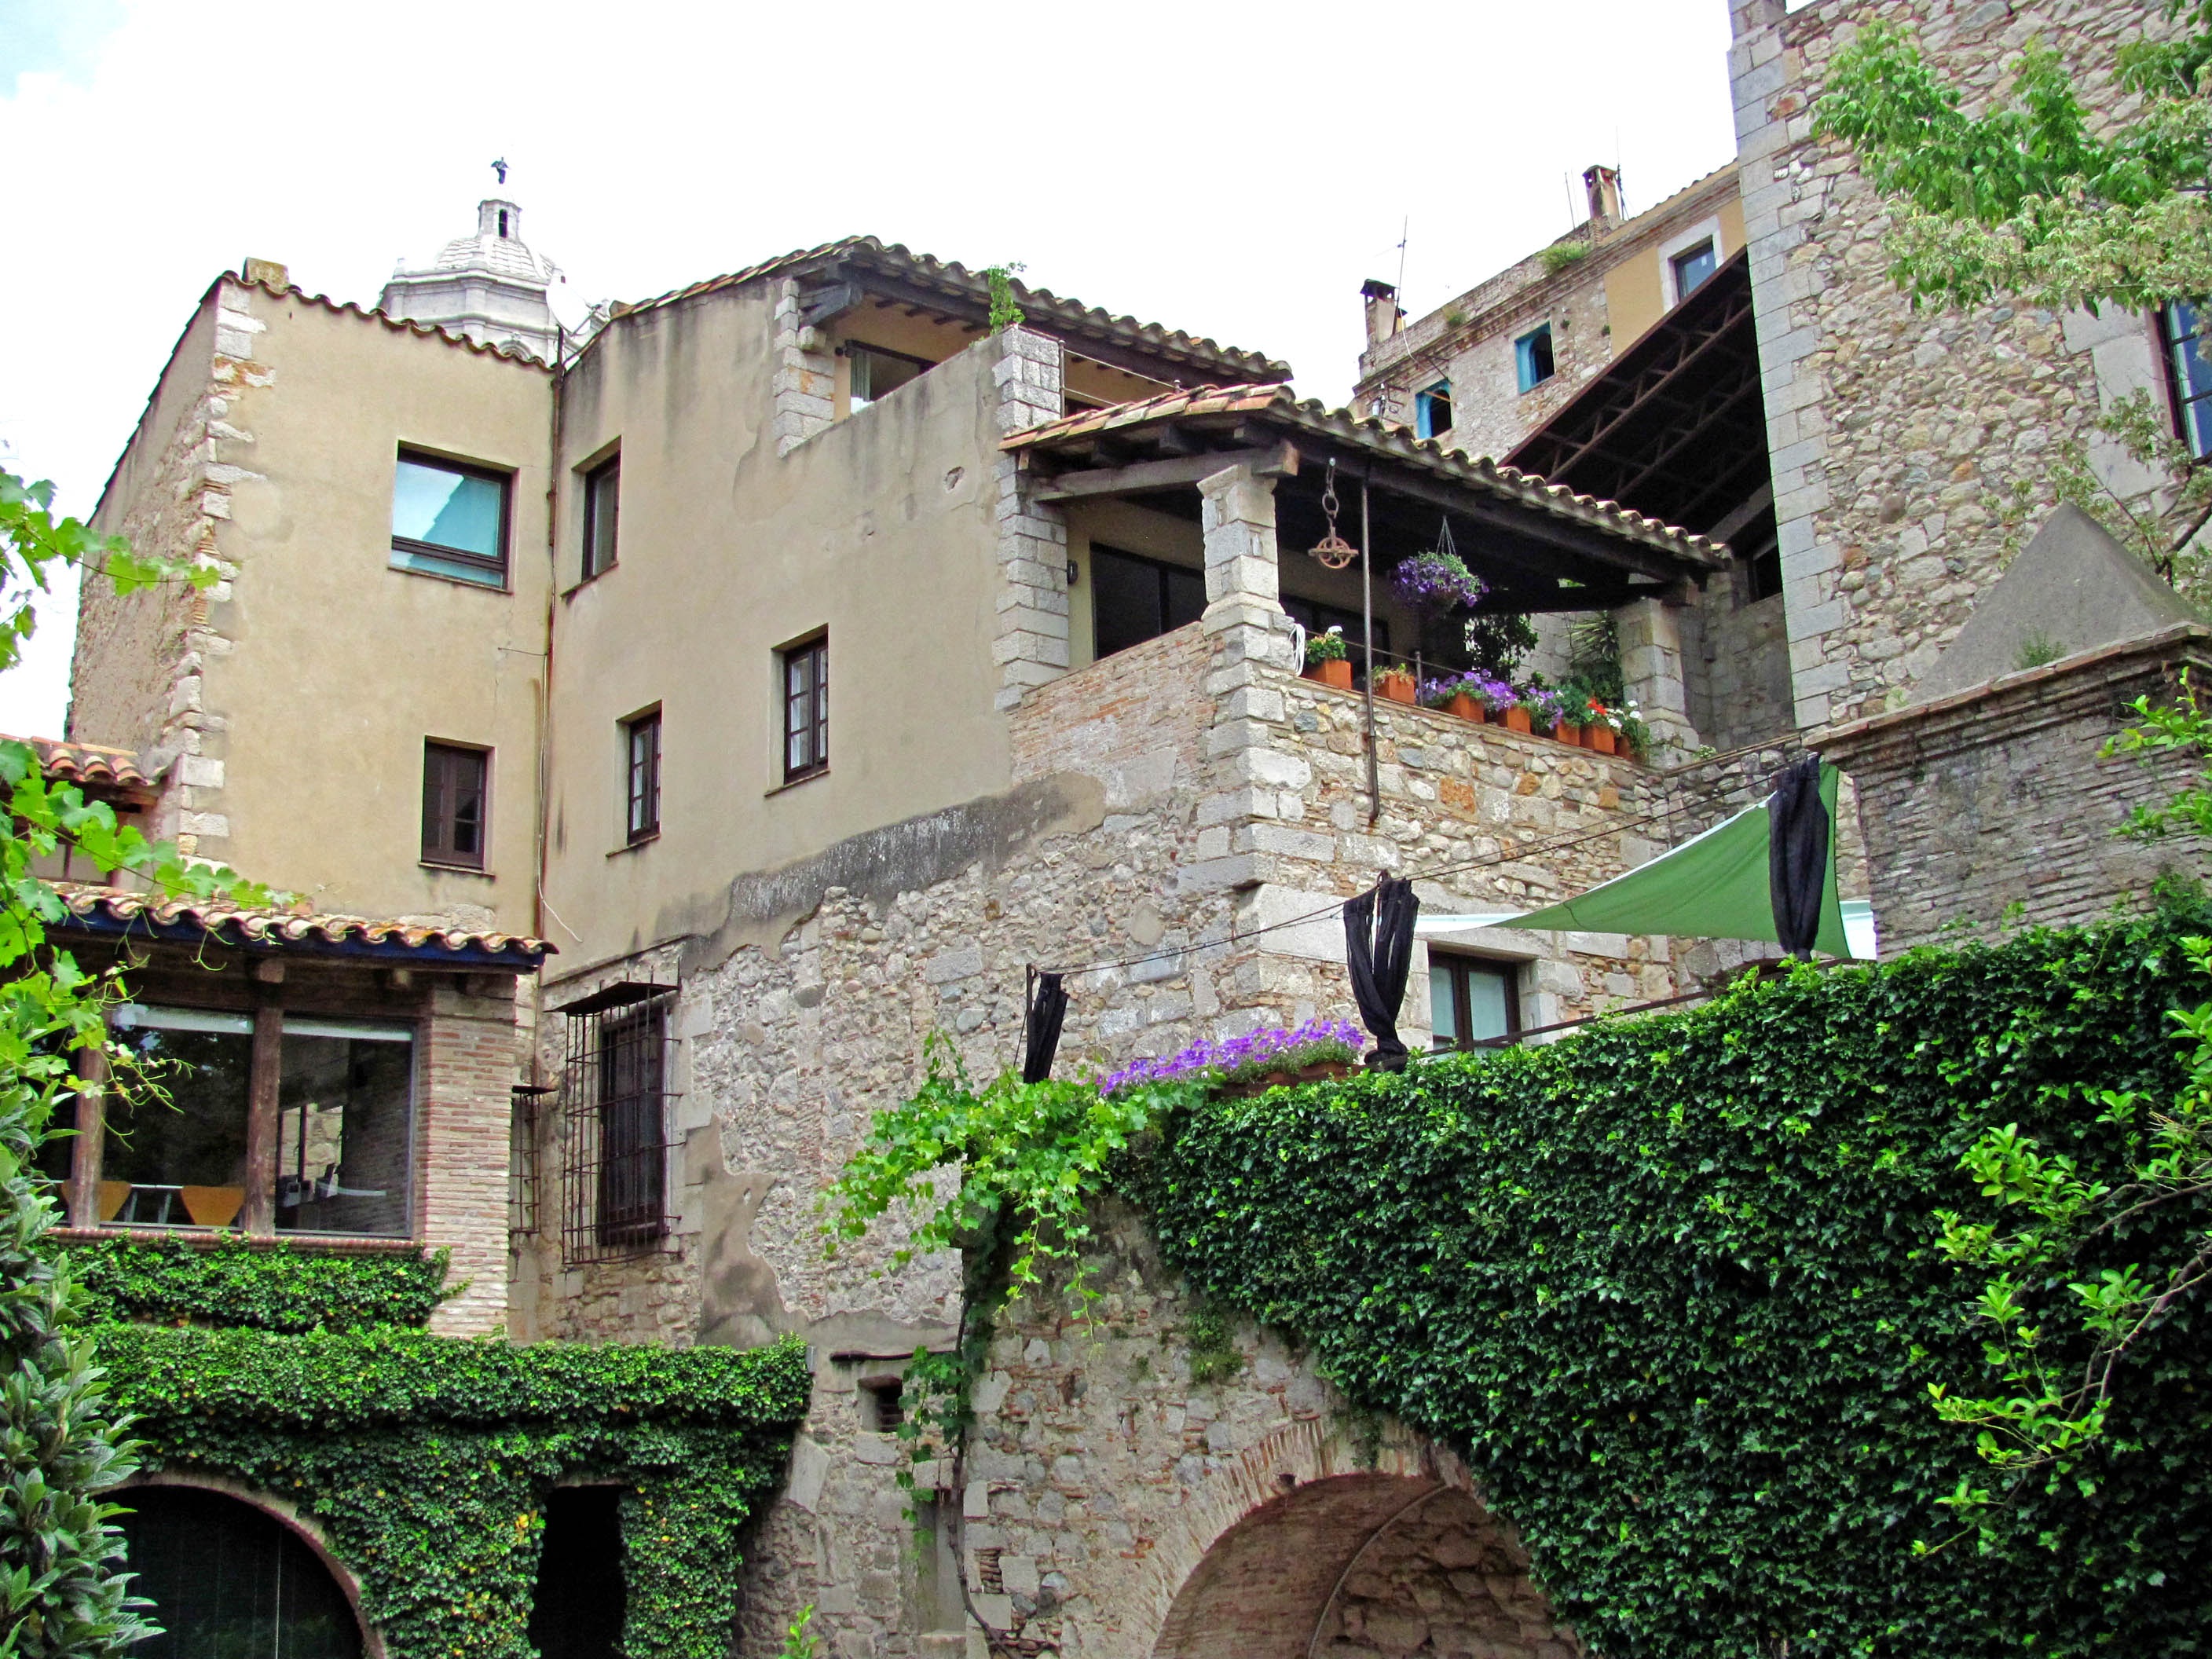
architecture, villa, mansion, house, town, building, home, wall, travel, village, cottage, facade, property, waterway, spain, estate, hacienda, neighbourhood, girona, residential area